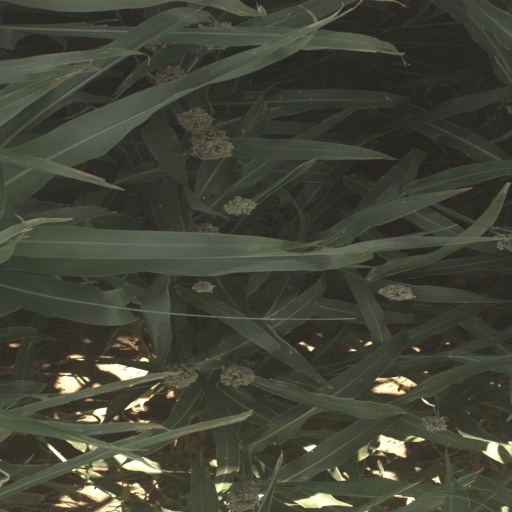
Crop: sorghum